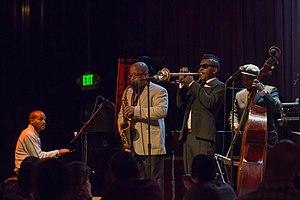
Sullivan Fortner est un pianiste et organiste de jazz américain né en 1986 à La Nouvelle-Orléans.